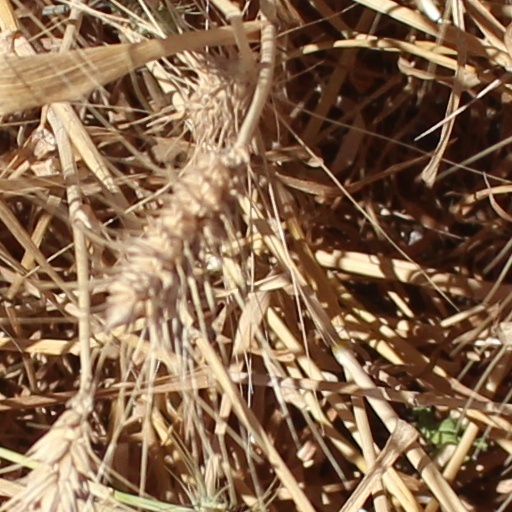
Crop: wheat